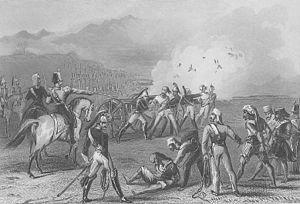
La révolte des cipayes est un soulèvement populaire qui a lieu en Inde en 1857 contre la Compagnie anglaise des Indes orientales. Il est également appelé première guerre d'indépendance indienne ou rébellion indienne de 1857.